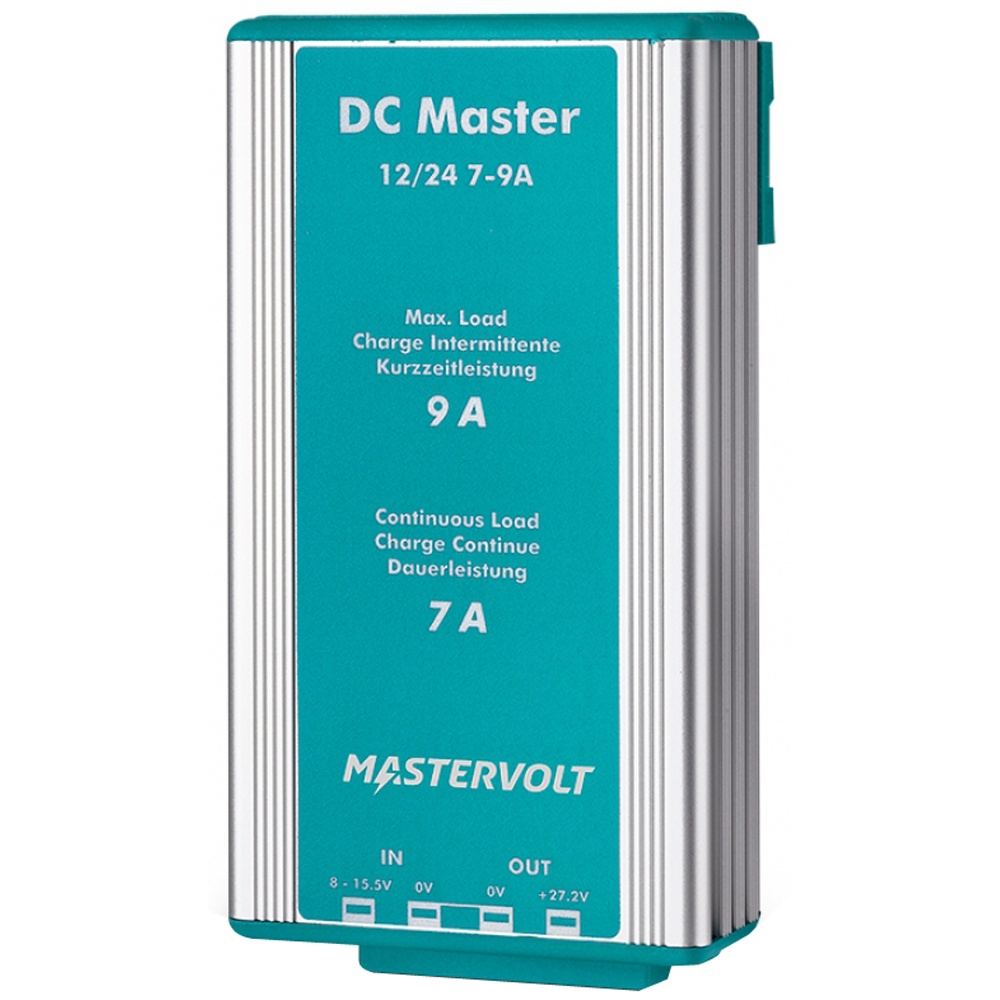
Mastervolt DC Master 12V to 24V Converter - 7A [81400500]
DC Master 12V to 24V Converter - 7A Power you can rely on The required voltage for DC current can vary. Some equipment requires 24 V, while onboard equipment usually requires 12 V. For custom DC current, Mastervolt offers a series of compact and made to measure DC-DC converters for both 12 V and 24 V battery systems that offer stable power with the right current for any connected consumer. There is a wide range of DC Master converters available, including insulated and non-insulated models. Benefits Recreational and semi-professional use. Easy to install using included mounting bracket, screws and fasteners. Smart electronics mean no unnecessary heat generation. Continuous output. Insulated and non-insulated models available. Two minutes of extra power for short power boosts. Excellent price/performance ratio. Intelligent DC-DC converters A large benefit of the DC Master models is their two minutes of extra capacity; ideal if you need a short power boost. Complete package DC Master All DC Master converters are delivered with mounting bracket, screws and fasteners. WARNING: This product can expose you to chemicals including di(2-ethylhexyl)phthalate (dehp) which is known to the State of California to cause cancer, birth defects or other reproductive harm. For more information go to P65Warnings.ca.gov . Owner's Manual (pdf) Brochure (pdf)
Brand: Mastervolt
Category: Electronics > Components > Converters